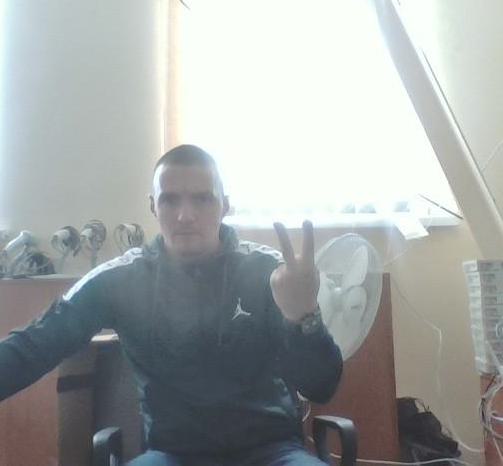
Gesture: peace_inverted